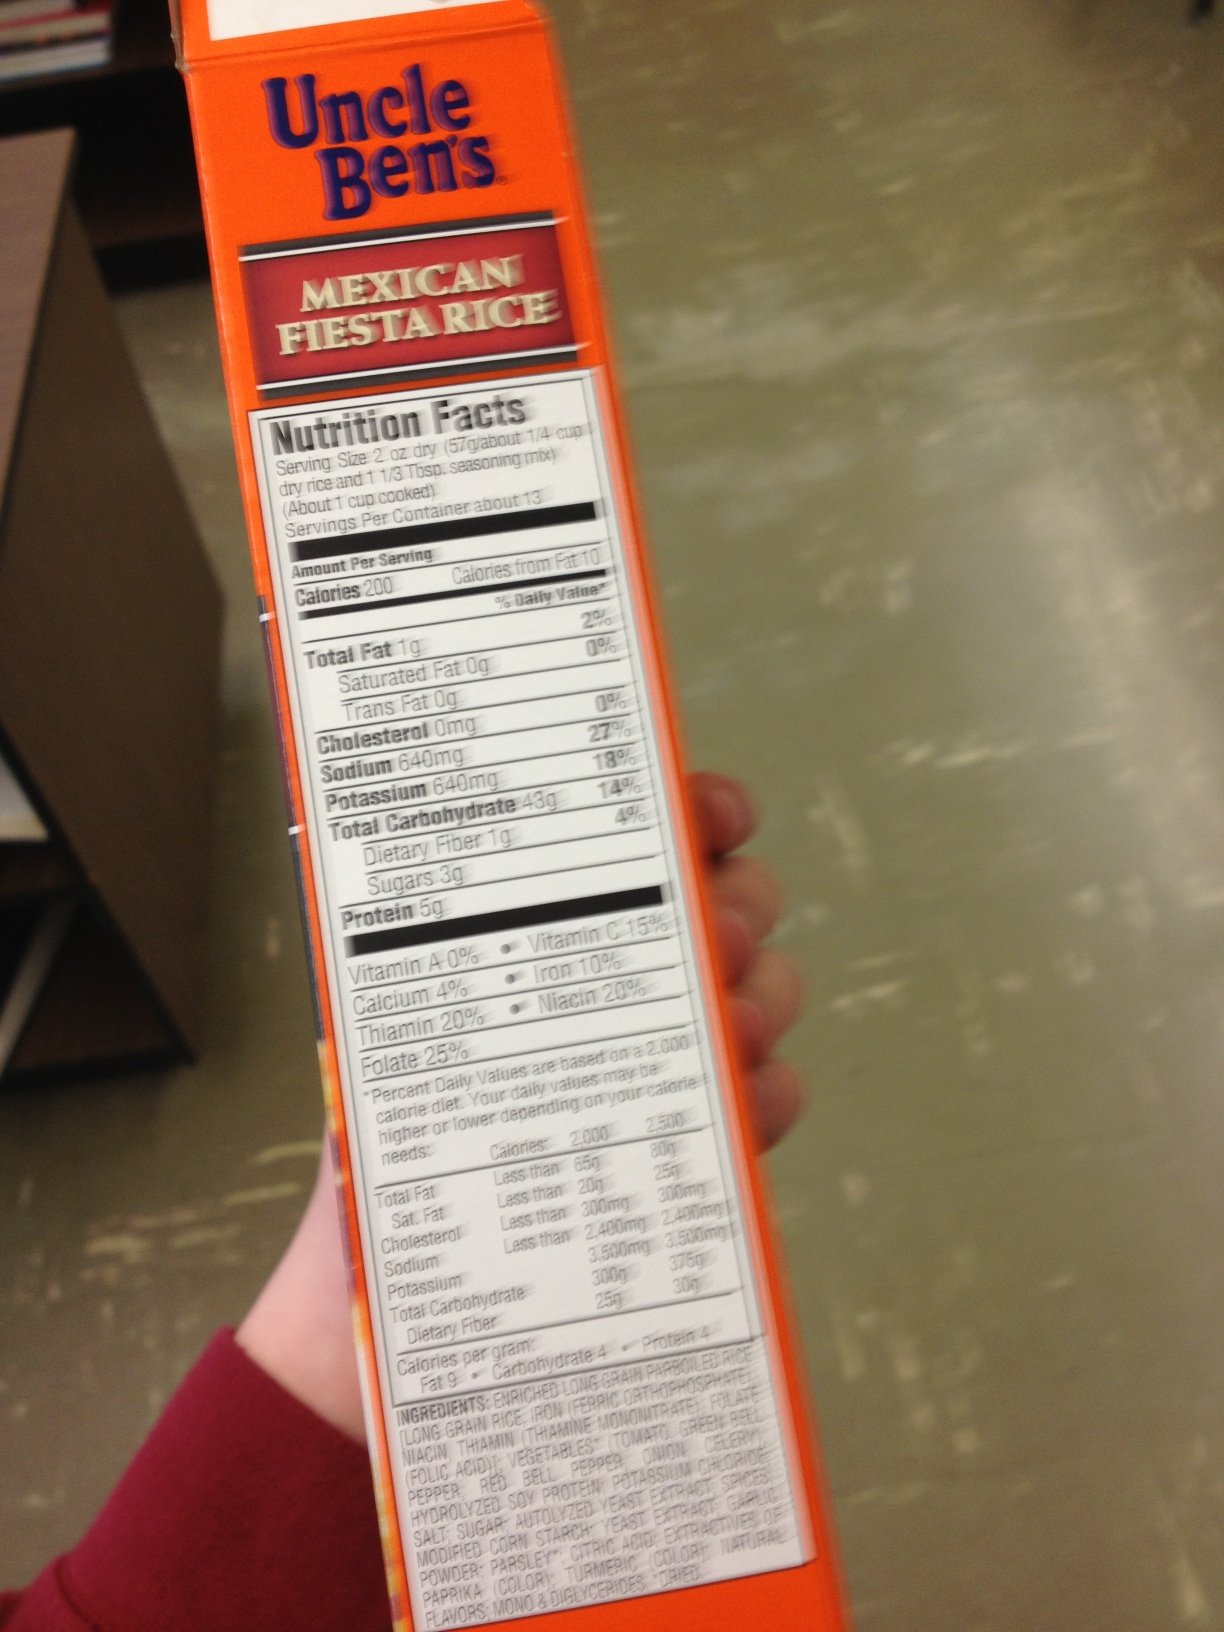Question: What does everything on the food label say?
Answer: unanswerable